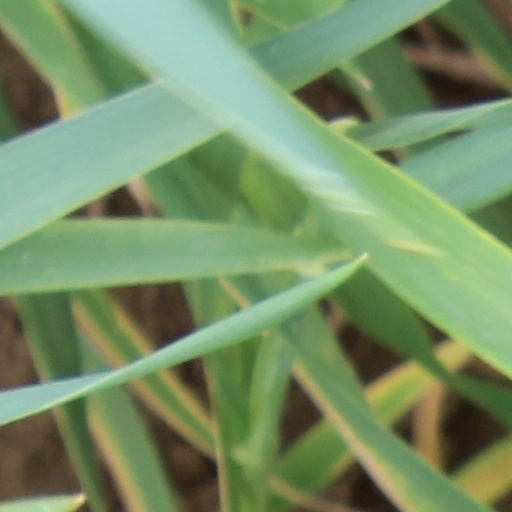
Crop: wheat